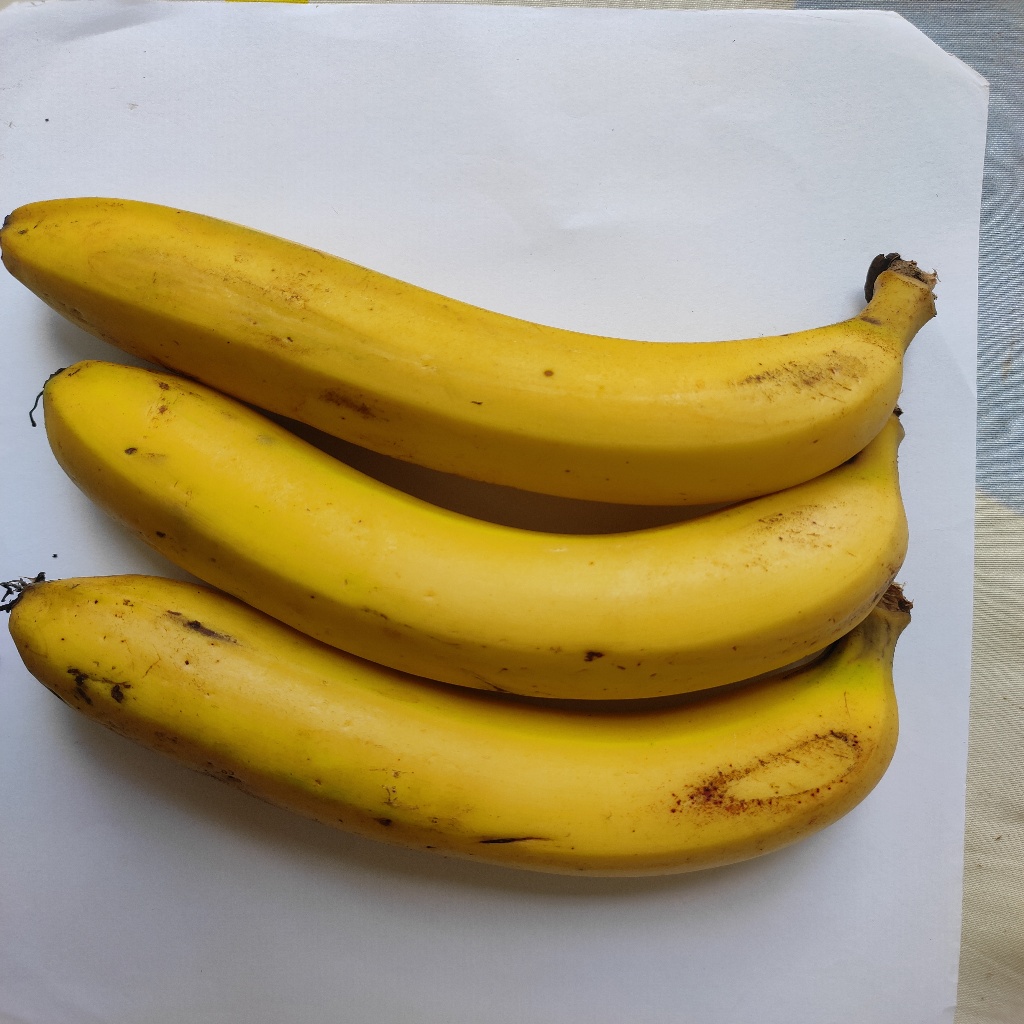
Crop: banana
Quality class: Class_A